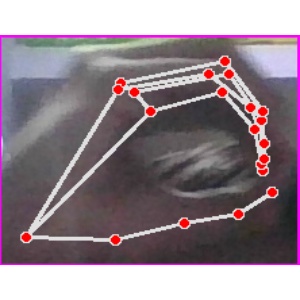
अक्षर: ठ